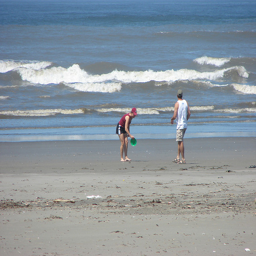
A man and a woman at the beach in front of the ocean with small waves.
a couple of guys play in the and at the beach
A couple at the beach starting to build a sand castle
Two friends are playing Frisbee on the beach.
two people on a beach with a frisbee